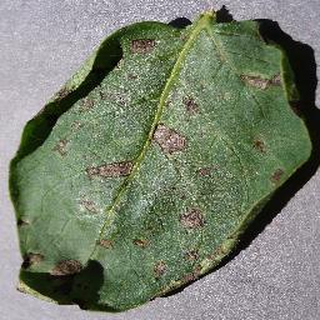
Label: potato_early_blight